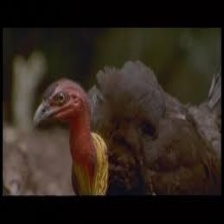
Species: BUSH TURKEY
Scientific name: ALECTURA LATHAMI